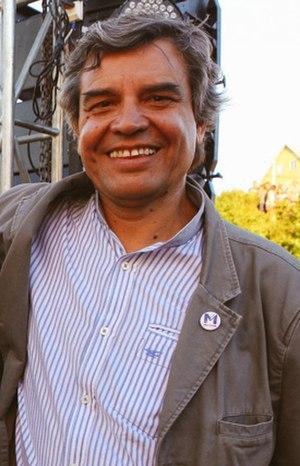
Alejandro Goic Jerez, né à Ñuñoa, Santiago en 11 septembre 1957, est un acteur, écrivain et directeur de théâtre chilien.